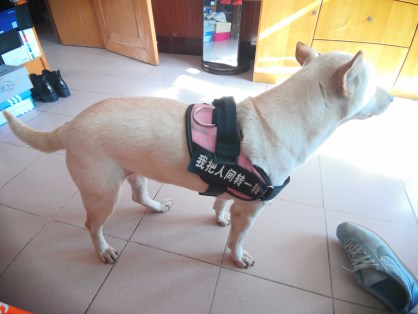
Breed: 3336-n000121-chinese_rural_dog